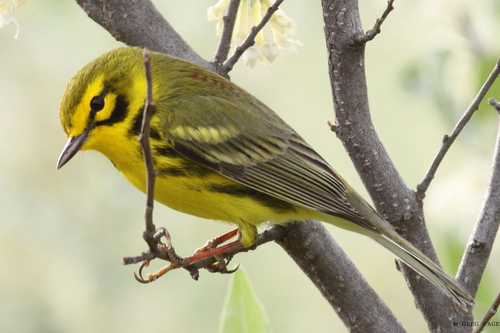
a yellow breasted bird with black malar stripe and yellow superciliary.
the bird is yellow with a short pointed bill, and has black superciliary and black in the wingbars.
this bird is yellow over most of its body with patches of black, it has prominent wing bars and secondaries and a long, it has a short pointed beak.
this small yellow bird has a sharp, pointed beak, a a black cheek patch, and a long tail compared to the rest of its body.
this distinctive bird has primarily bright yellow and black feathers with a long dark tail and has a black ring around the eyes.
this bird has wings that are black and yellow and has a yellow belly
this bird has a yellow belly with black streaks on the sides, grey wings and tail, a black eye stripe and cheek patch and a narrow pointed bill.
the bird has a yellow belly and a green back that is striped.
this bird is yellow and black in color with a long tail and black eyes with a round beak.
a small bird with a yellow breast and a short black pointed beak.
Species: Prairie Warbler